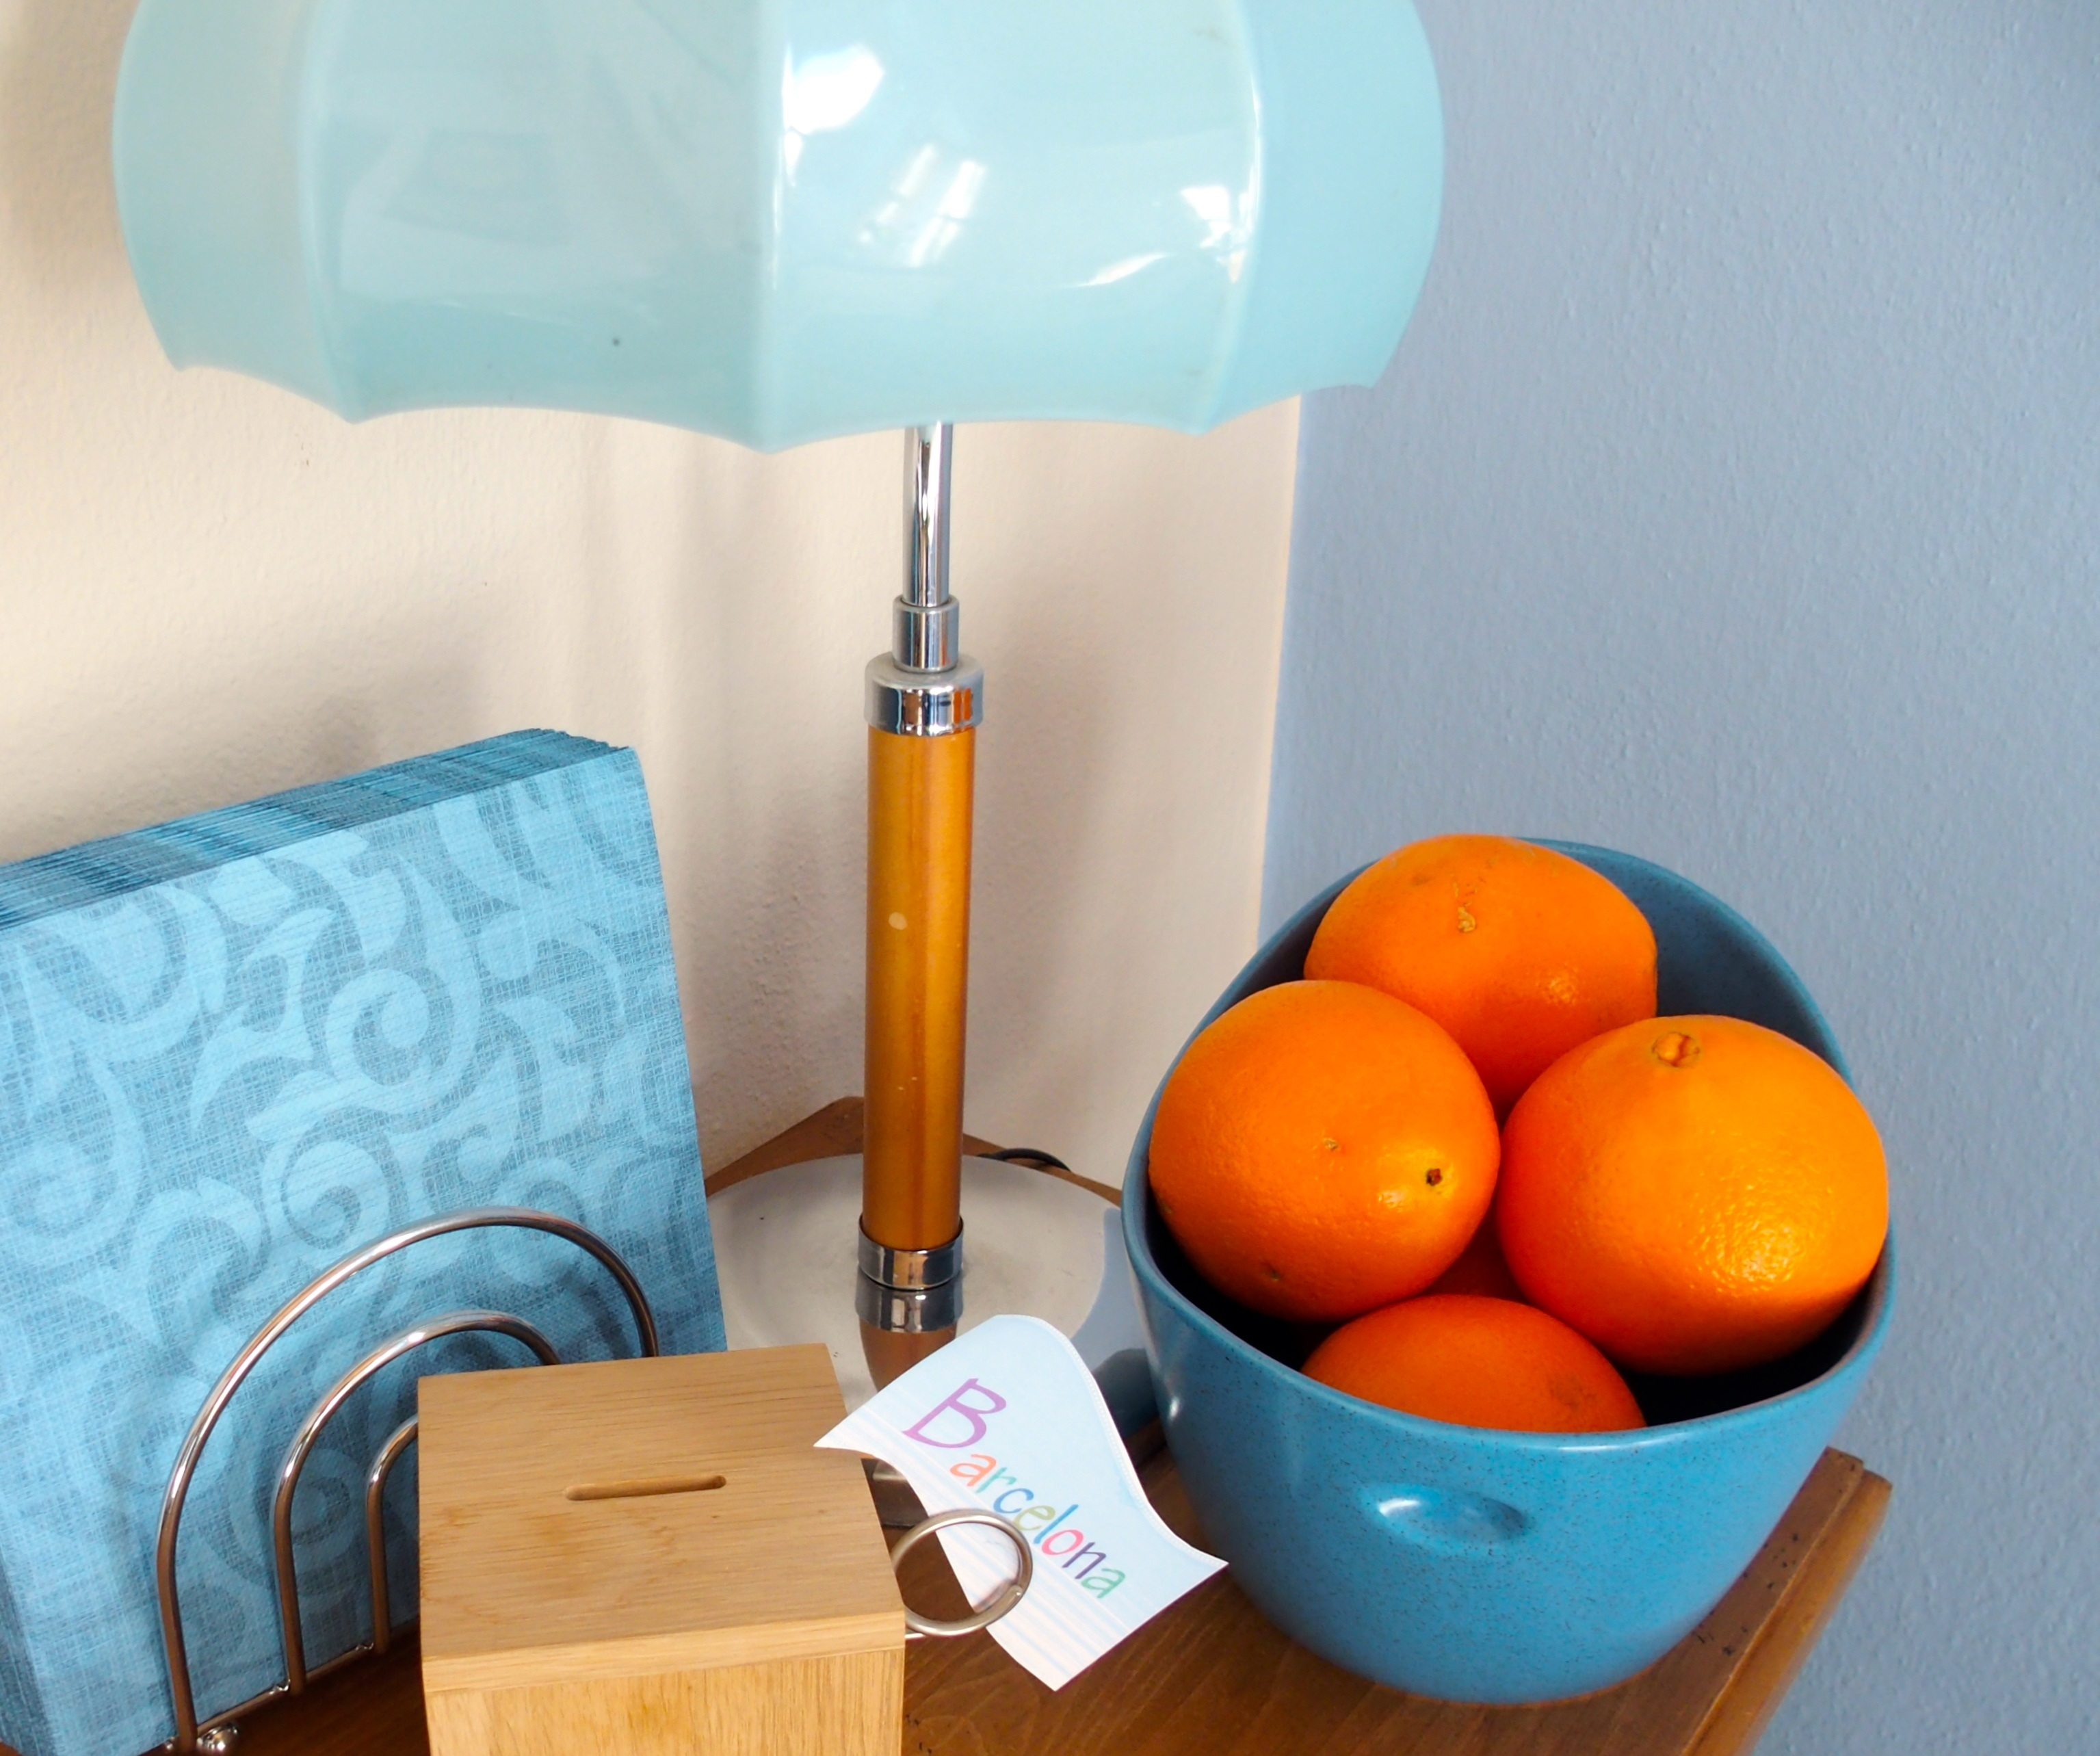
light, plant, fruit, orange, food, produce, blue, lighting, still life, product, flowering plant, color combination